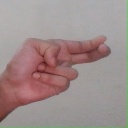
अक्षर: ह